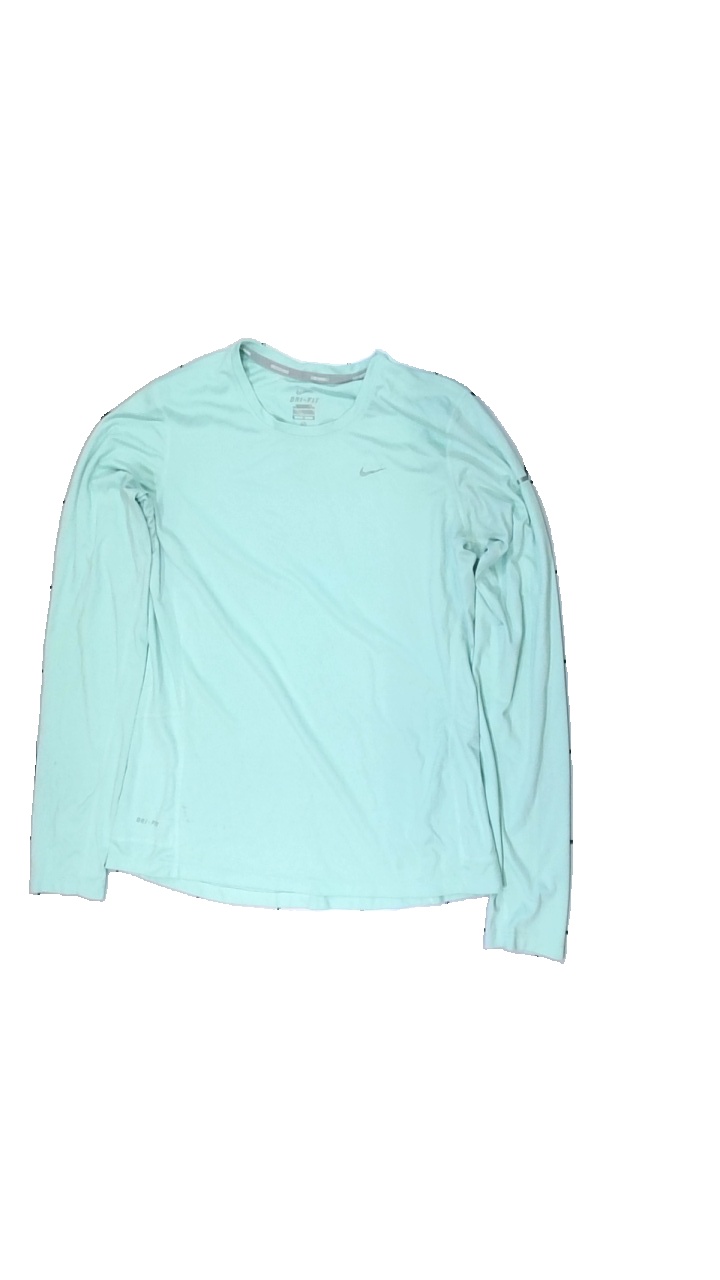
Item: Top (Ladies)
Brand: Nike
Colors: Blue
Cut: Regular
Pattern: Logo print
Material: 100% Polyester
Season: All
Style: Sports
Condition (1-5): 2
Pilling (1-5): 5
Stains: Major
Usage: Recycle
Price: <50